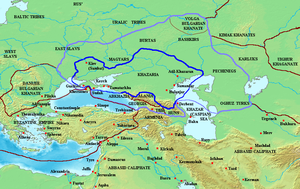
Les Khazars sont un peuple semi-nomade turc d’Asie centrale ; leur existence est attestée entre le VIᵉ et le XIIIᵉ siècle apr. J.-C.